The Quispe Girls

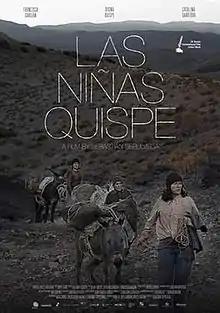
Film poster

The Quispe Girls is a 2013 Chilean film written and directed by Sebastián Sepúlveda. It is based on the true story of the Quispe sisters and on Juan Radrigán's play "Las Brutas".